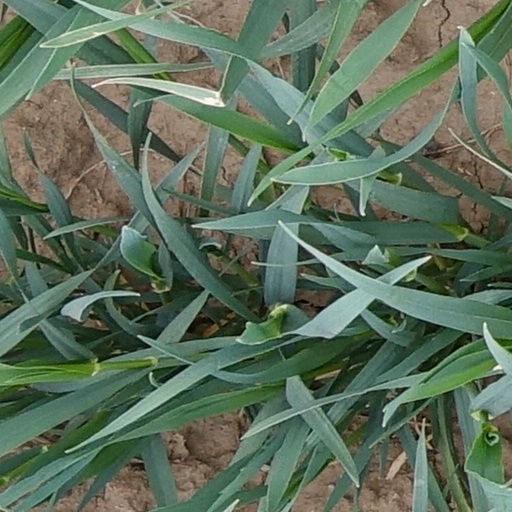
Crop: wheat